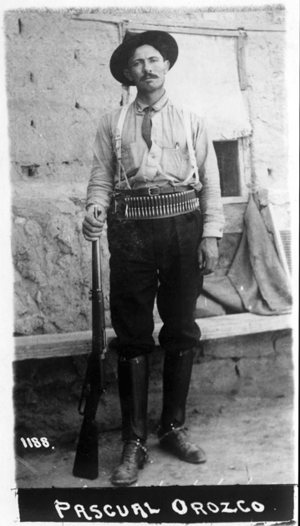
Pascual Orozco, quelquefois écrit Oroszco, est un ancien chef de train sous le Porfiriat. Il est l'un des premiers révolutionnaires mexicains à se soulever le 20 novembre 1910 contre Porfirio Díaz entrainant avec lui un groupe de mineurs dans le sud de l'État de Chihuahua.